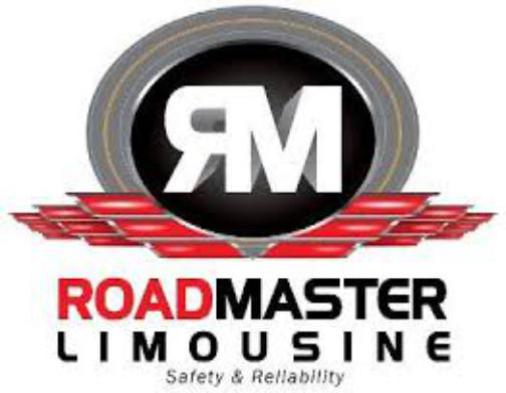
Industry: Transportation